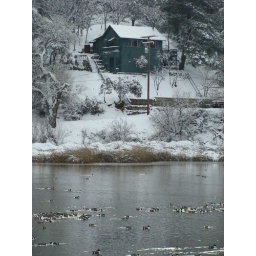
Lake Hughes lake- You can't actually tell how green the water is in this picture.